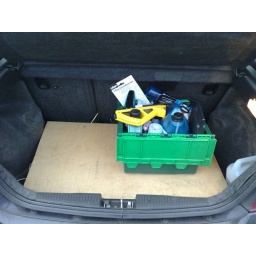
This is the false floor in the boot (with a box full of crap!)